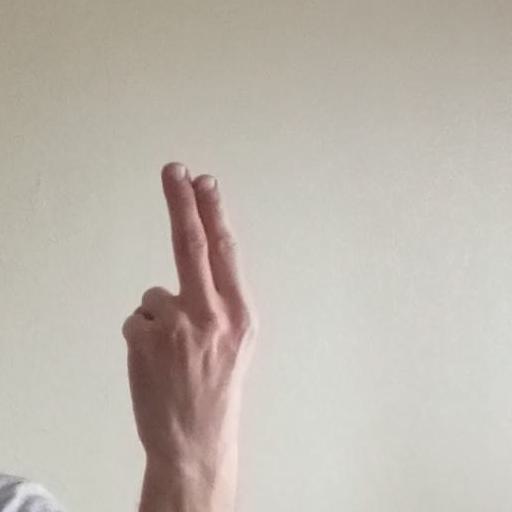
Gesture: two_up_inverted